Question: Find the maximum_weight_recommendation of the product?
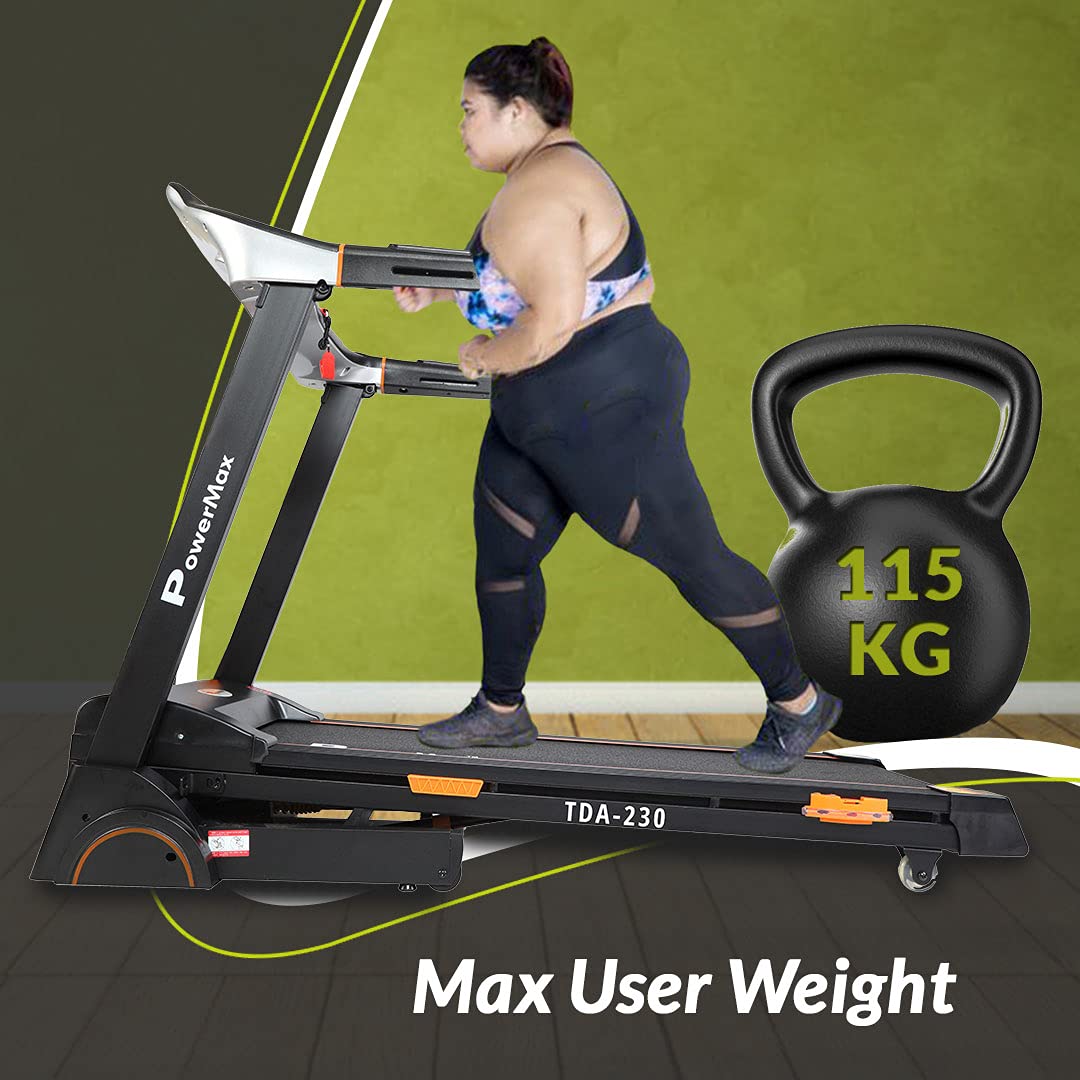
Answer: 115 kilogram